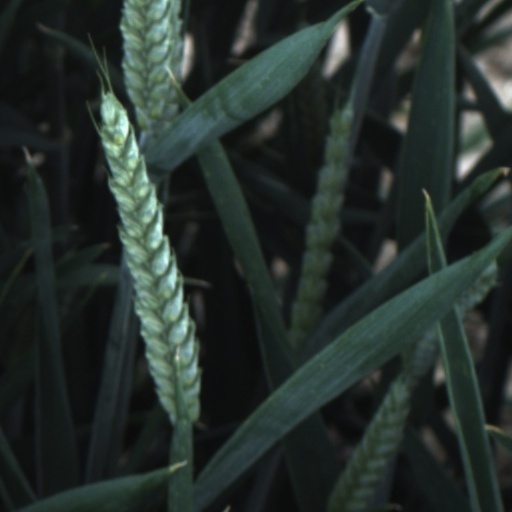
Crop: wheat